Primate

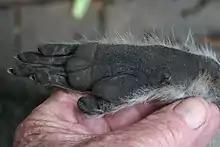
Vervet hindfoot showing fingerprint ridges on the sole

Primates generally have five digits on each limb (pentadactyly), with a characteristic type of keratin fingernail on the end of each finger and toe. The bottom sides of the hands and feet have sensitive pads on the fingertips. Most have opposable thumbs, a characteristic primate feature most developed in humans, though not limited to this order (opossums and koalas, for example, also have them). Thumbs allow some species to use tools. In primates, the combination of opposing thumbs, short fingernails (rather than claws) and long, inward-closing fingers is a relict of the ancestral practice of gripping branches, and has, in part, allowed some species to develop brachiation (swinging by the arms from tree limb to tree limb) as a significant means of locomotion. Prosimians have clawlike nails on the second toe of each foot, called toilet-claws, which they use for grooming.